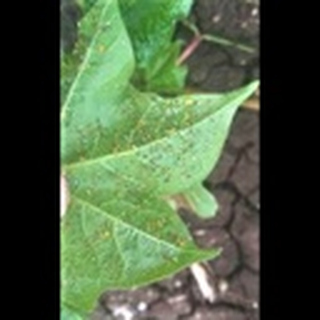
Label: cotton_aphids